Trickle-down economics

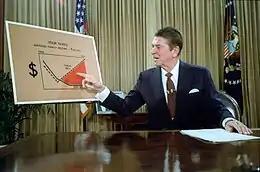
Ronald Reagan's economic policies, dubbed "Reaganomics" by opponents, included large tax cuts and were characterized as trickle-down economics. In this picture, he is outlining his plan for the Economic Recovery Tax Act of 1981 from the Oval Office in a televised address, July 1981.

Trickle-down economics, also known as the horse-and-sparrow theory, is a pejorative term for government economic policies that disproportionately favor the upper tier of the economic spectrum (wealthy individuals and large corporations). The term has been used broadly by critics of supply-side economics to refer to taxing and spending policies by governments that, intentionally or not, result in widening income inequality; it has also been used in critical references to neoliberalism.